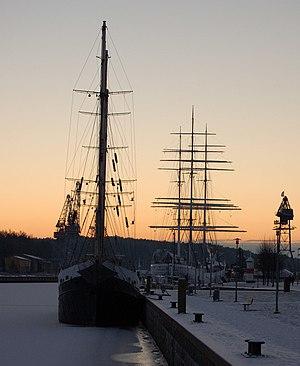
La goélette Estelle et le trois-mâts carré Suomen Joutsen à TurkuTurku tall ships winter 2005
Article principal : Navire musée